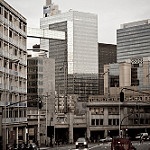
Scene: Outdoor